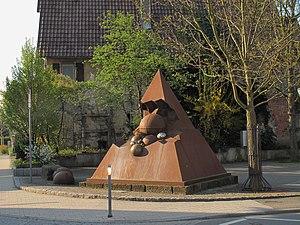
Lutz Ackermann est un sculpteur allemand.